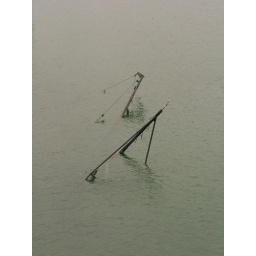
Sunken boat near the bridge over the river.